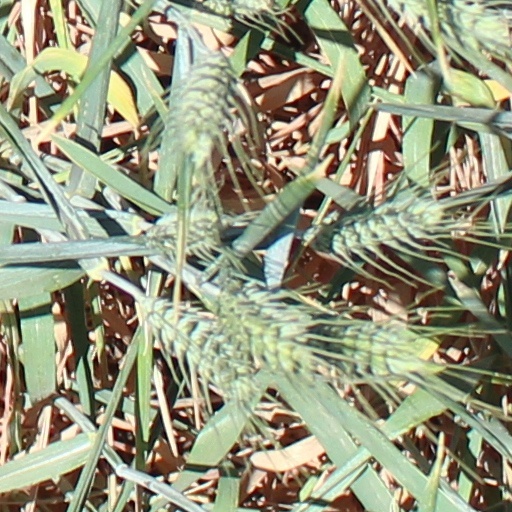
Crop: wheat